Auster Alpine

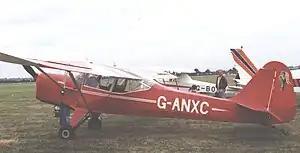
Auster J/5R Alpine at Wellesbourne Mountford Airfield in June 1996

The Auster J/5 Alpine was a 1950s British single-engined four-seat high-wing training and touring monoplane built by Auster Aircraft Limited at Rearsby, Leicestershire.